Jon Mirasty

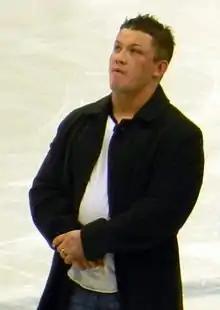
Mirasty in 2014

Jonathon Gary Frank Mirasty (born June 4, 1982) is a Cree Canadian former professional ice hockey player who has played in multiple leagues including the KHL, AHL, and ECHL. Nicknamed "Nasty" by both teammates and fans, Mirasty developed a cult following throughout his career due to his Mohawk hairstyle and his laughing during his fights.